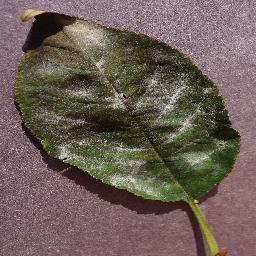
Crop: cherry
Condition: (including_sour)_powdery_mildew